Hamilton-Oshawa Port Authority

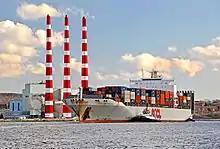
Small container ship (~5500 TEUs) in Halifax Harbour which exceeds St. Lawrence Seawaymax limits

There is a significant public interest in increasing the role of short sea shipping in regional logistics. The public interest includes (1) reducing greenhouse gas emissions, (2) lessening traffic congestion on Highway 401 particularly between Montreal and Toronto and (3) maximizing capacity utilization of existing infrastructure, the St. Lawrence Seaway, which is currently only operating at about 50% capacity. In a report submitted in February 2019 to the Canadian Parliament entitled "Establishing a Canadian Transportation and Logistics Strategy" recommendations included increasing usage of the seaway to reduce transportation bottlenecks.